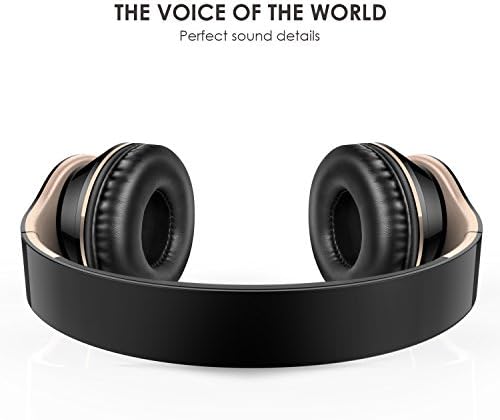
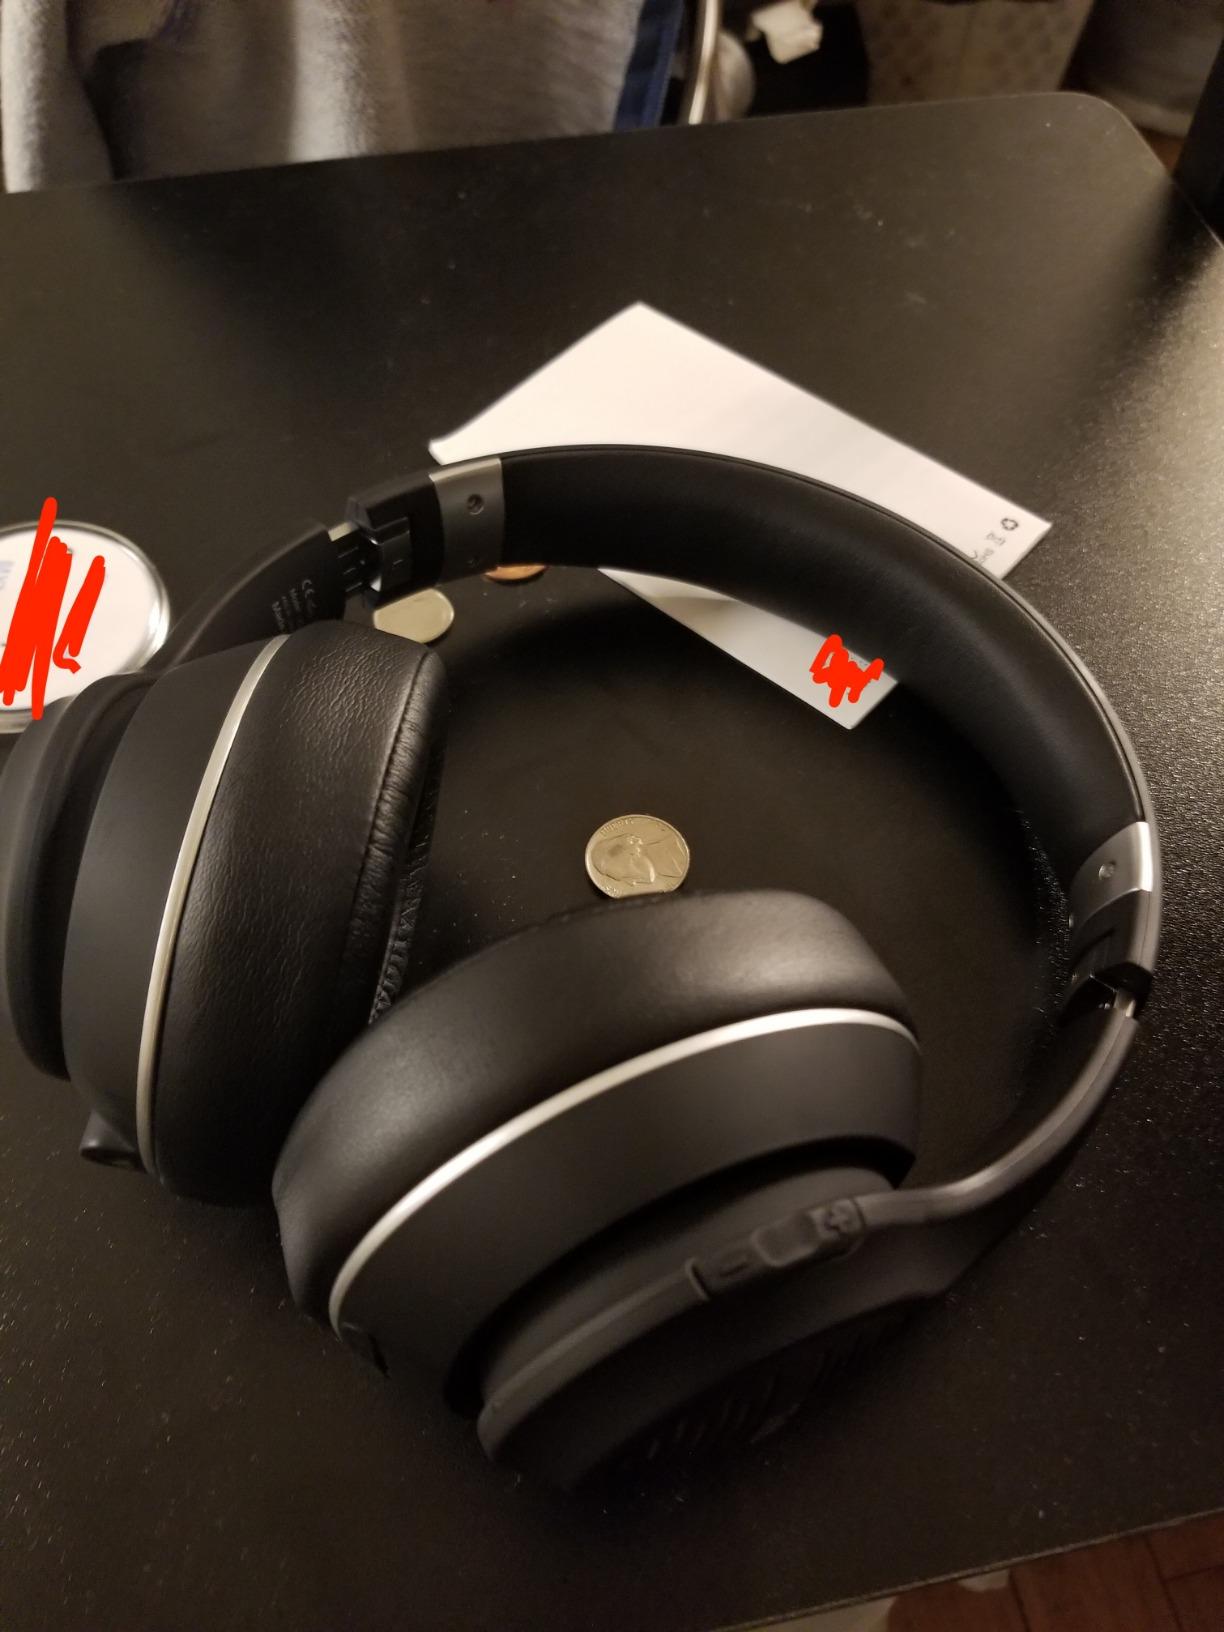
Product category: headphones
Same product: no